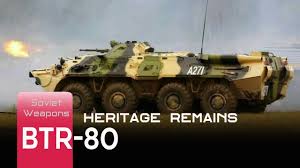
Label: BTR-80